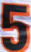
Number: 5